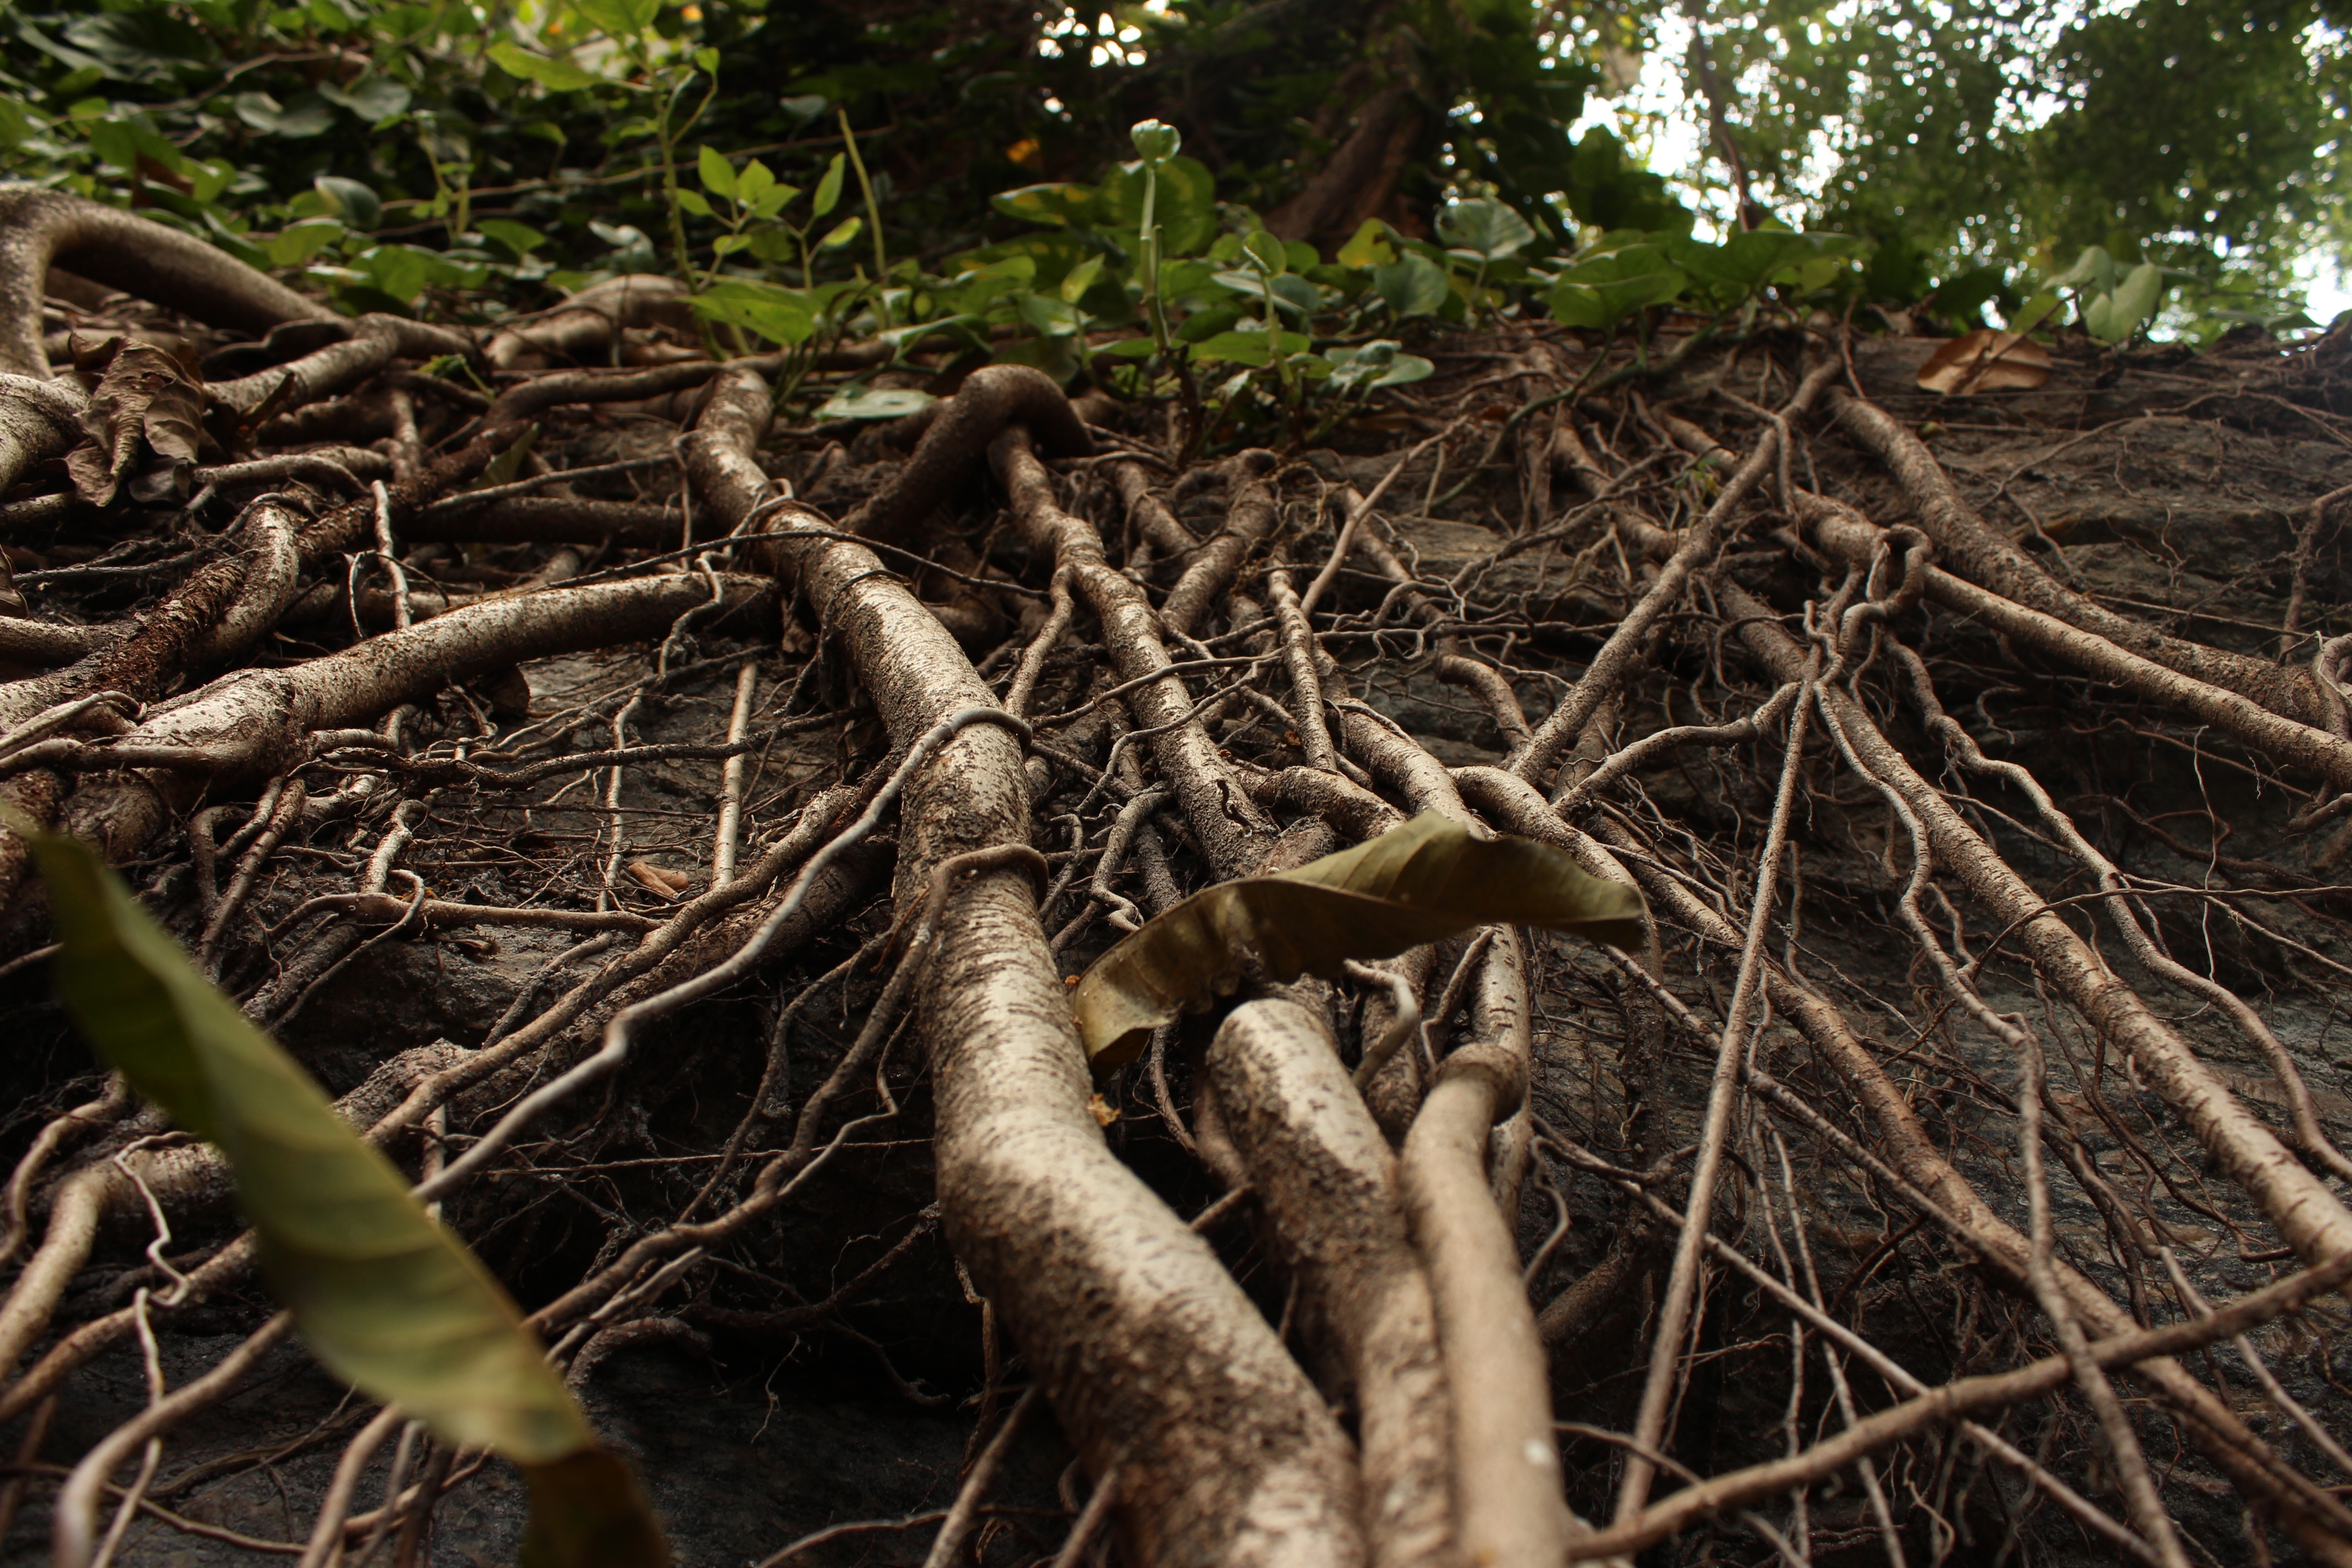
tree, nature, forest, branch, plant, wood, leaf, trunk, wildlife, jungle, produce, crop, soil, botany, flora, root, leaves, rainforest, roots, woodland, habitat, woody plant